Bank of Indiana

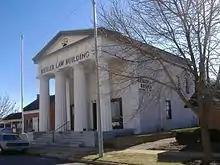
Terre Haute branch of the bank, now a law office

The bank was one of the most stable in the country and its banknotes were accepted throughout the Mississippi Valley and the Midwest. It only suspended exchange of paper money for hard money once, in 1837, when all the other banks in the nation did the same. The bank's coinage was almost exclusively silver, but it did contain a small amount of gold. It increased its gold holding significantly after the 1848 California Gold Rush led to more availability of gold, but silver remained the primary coin in circulation.